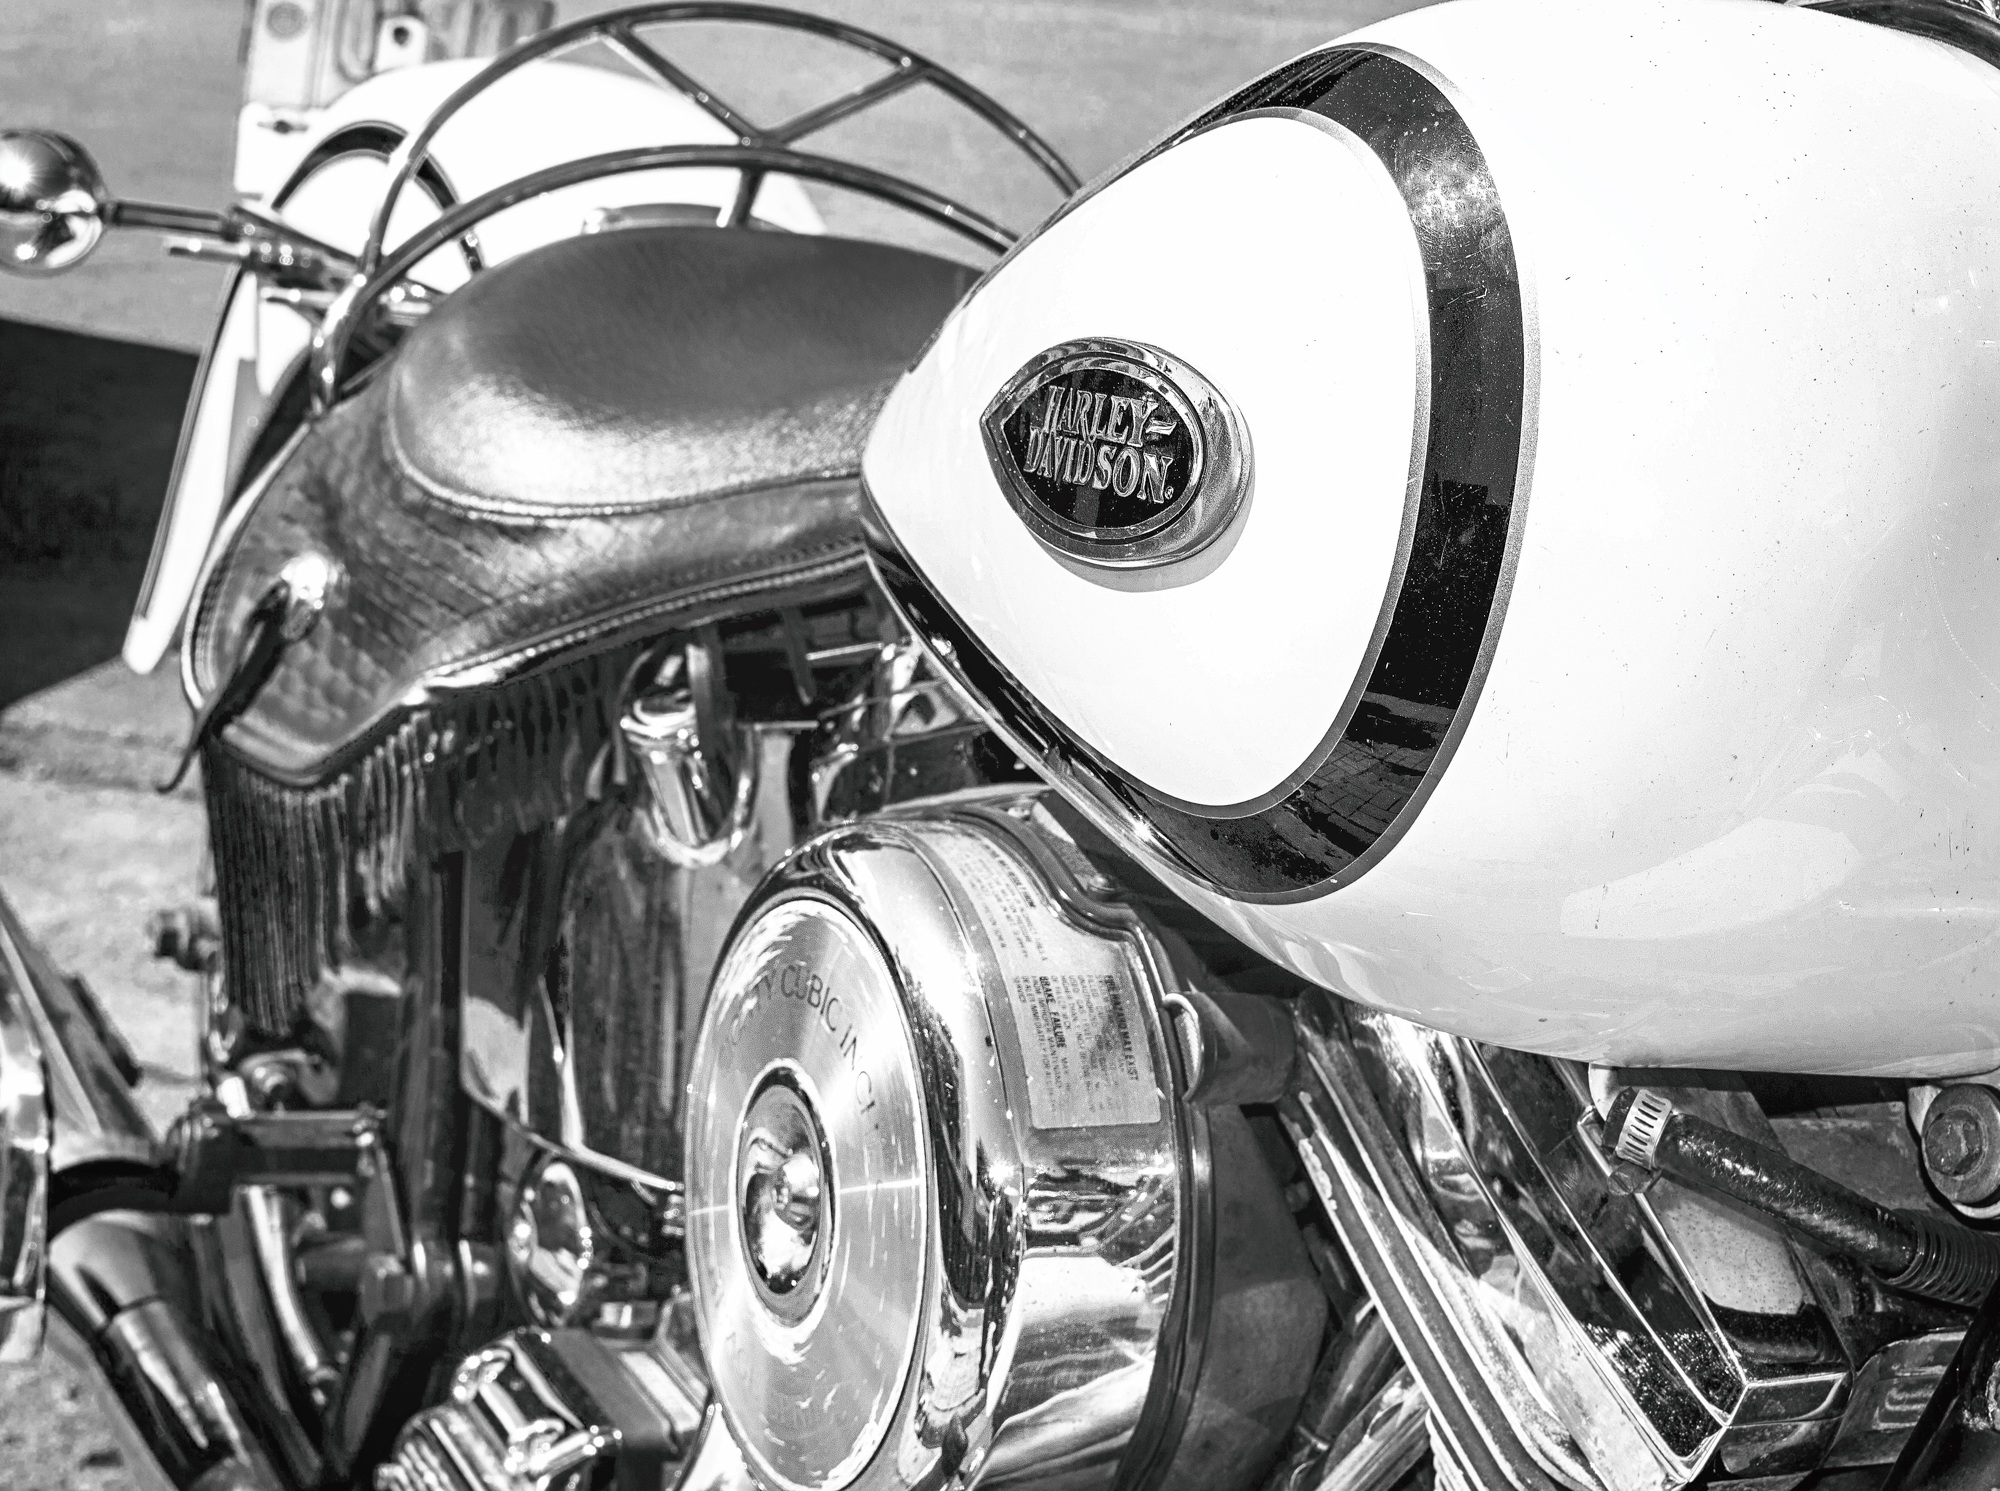
black and white, street, car, wheel, bike, city, transportation, transport, vehicle, motorcycle, ride, machine, freedom, black, monochrome, motorbike, speed, riding, davidson, engine, motor, joy, chopper, harley davidson, harley, cruiser, exhaust system, land vehicle, monochrome photography, automobile make, automotive design, aircraft engine